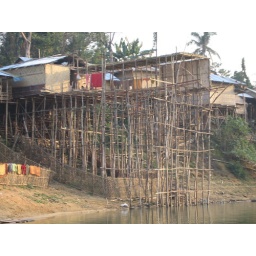
This is how some of the houses are build by the lake